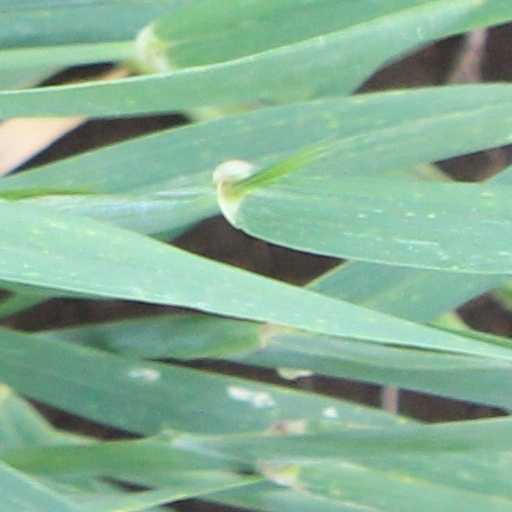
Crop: wheat